River Brock

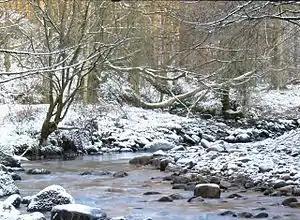
River Brock at Snape Rake Lane

The River Brock is a river running through the county of Lancashire in England.